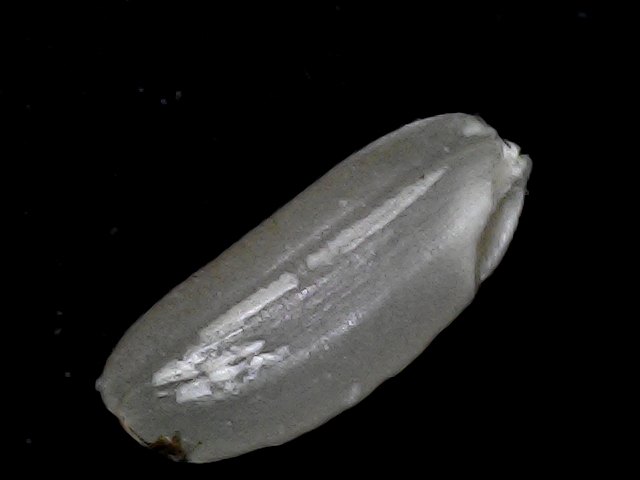
Rice variety: BD79